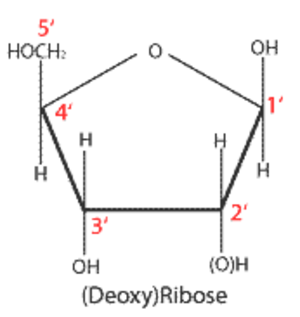
Le sens 5’ vers 3’ est le sens de synthèse des acides nucléiques — ADN ou ARN — par une ADN polymérase ou une ARN polymérase.